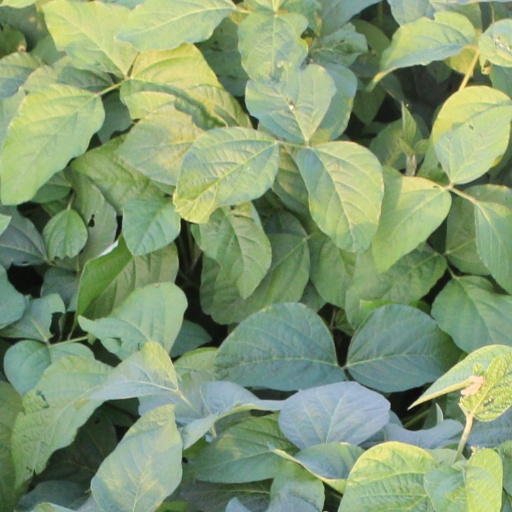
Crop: soybean